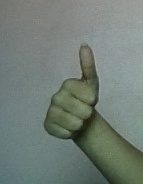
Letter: aleff